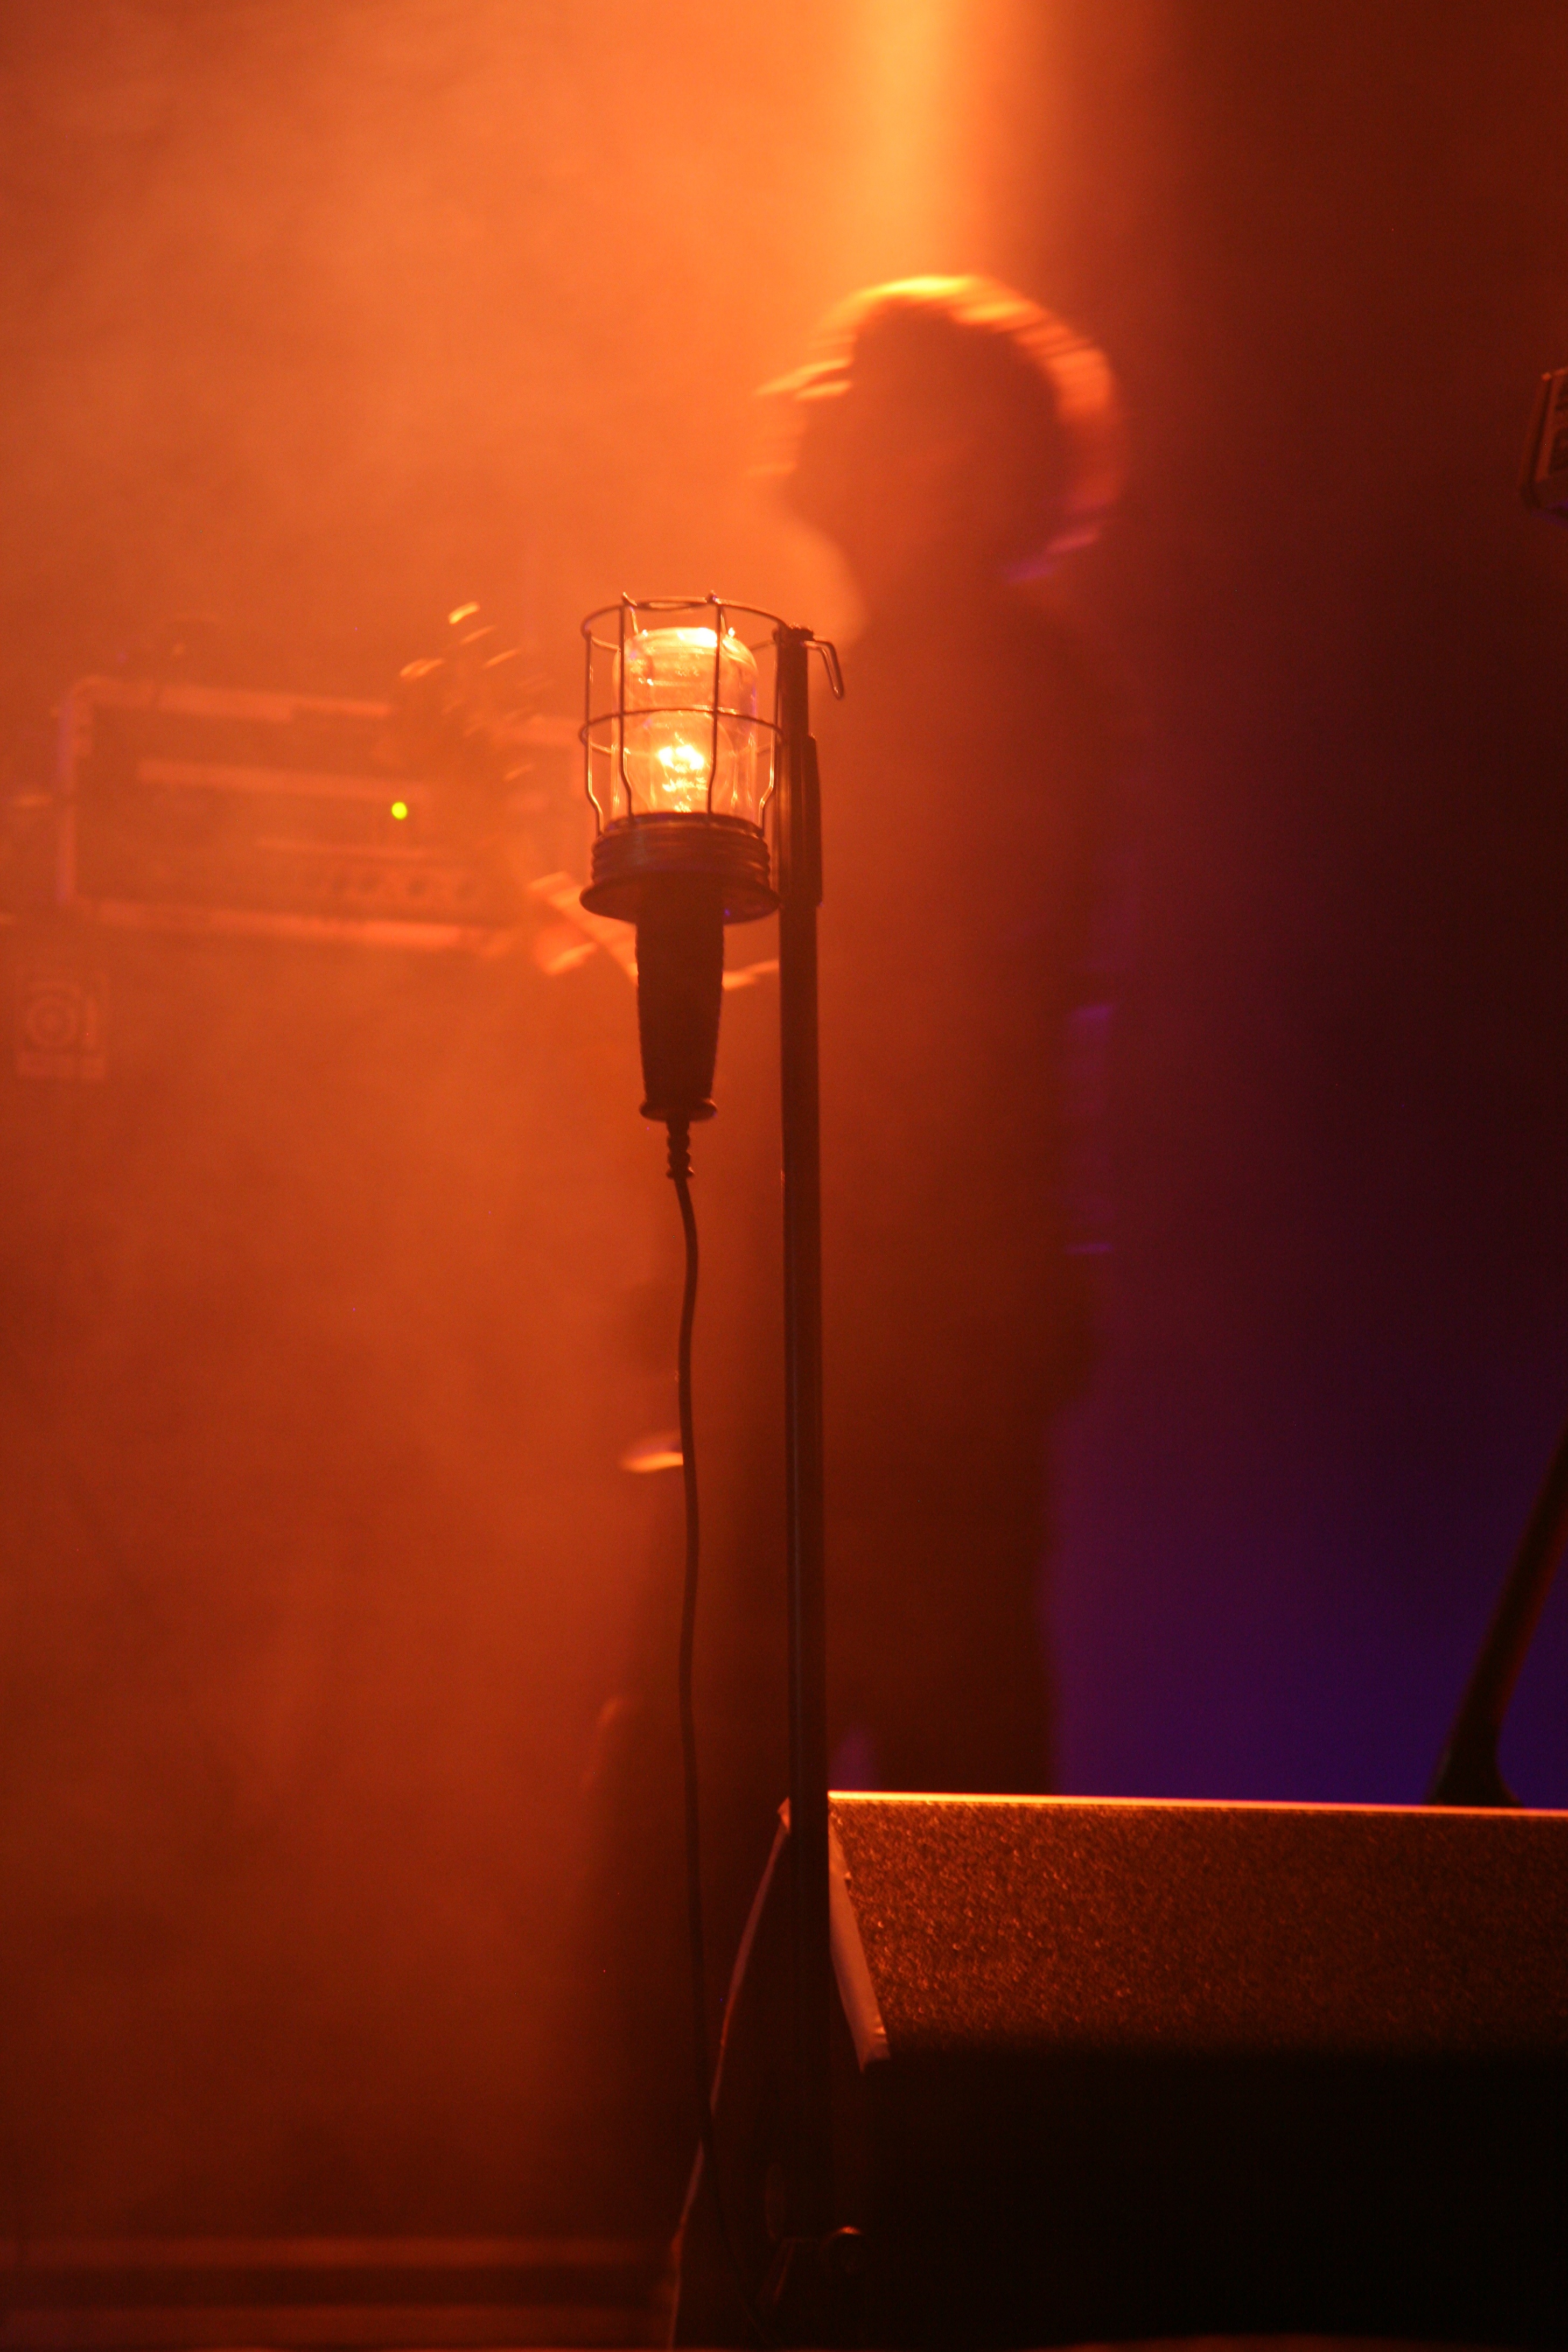
light, night, sunlight, concert, red, color, darkness, street light, yellow, lighting, light fixture, shape, murat, jeanlouismurat, villierssurmarne, festivaldemarne, fredjimenez, stephanereynaud, brunoclavaizolle